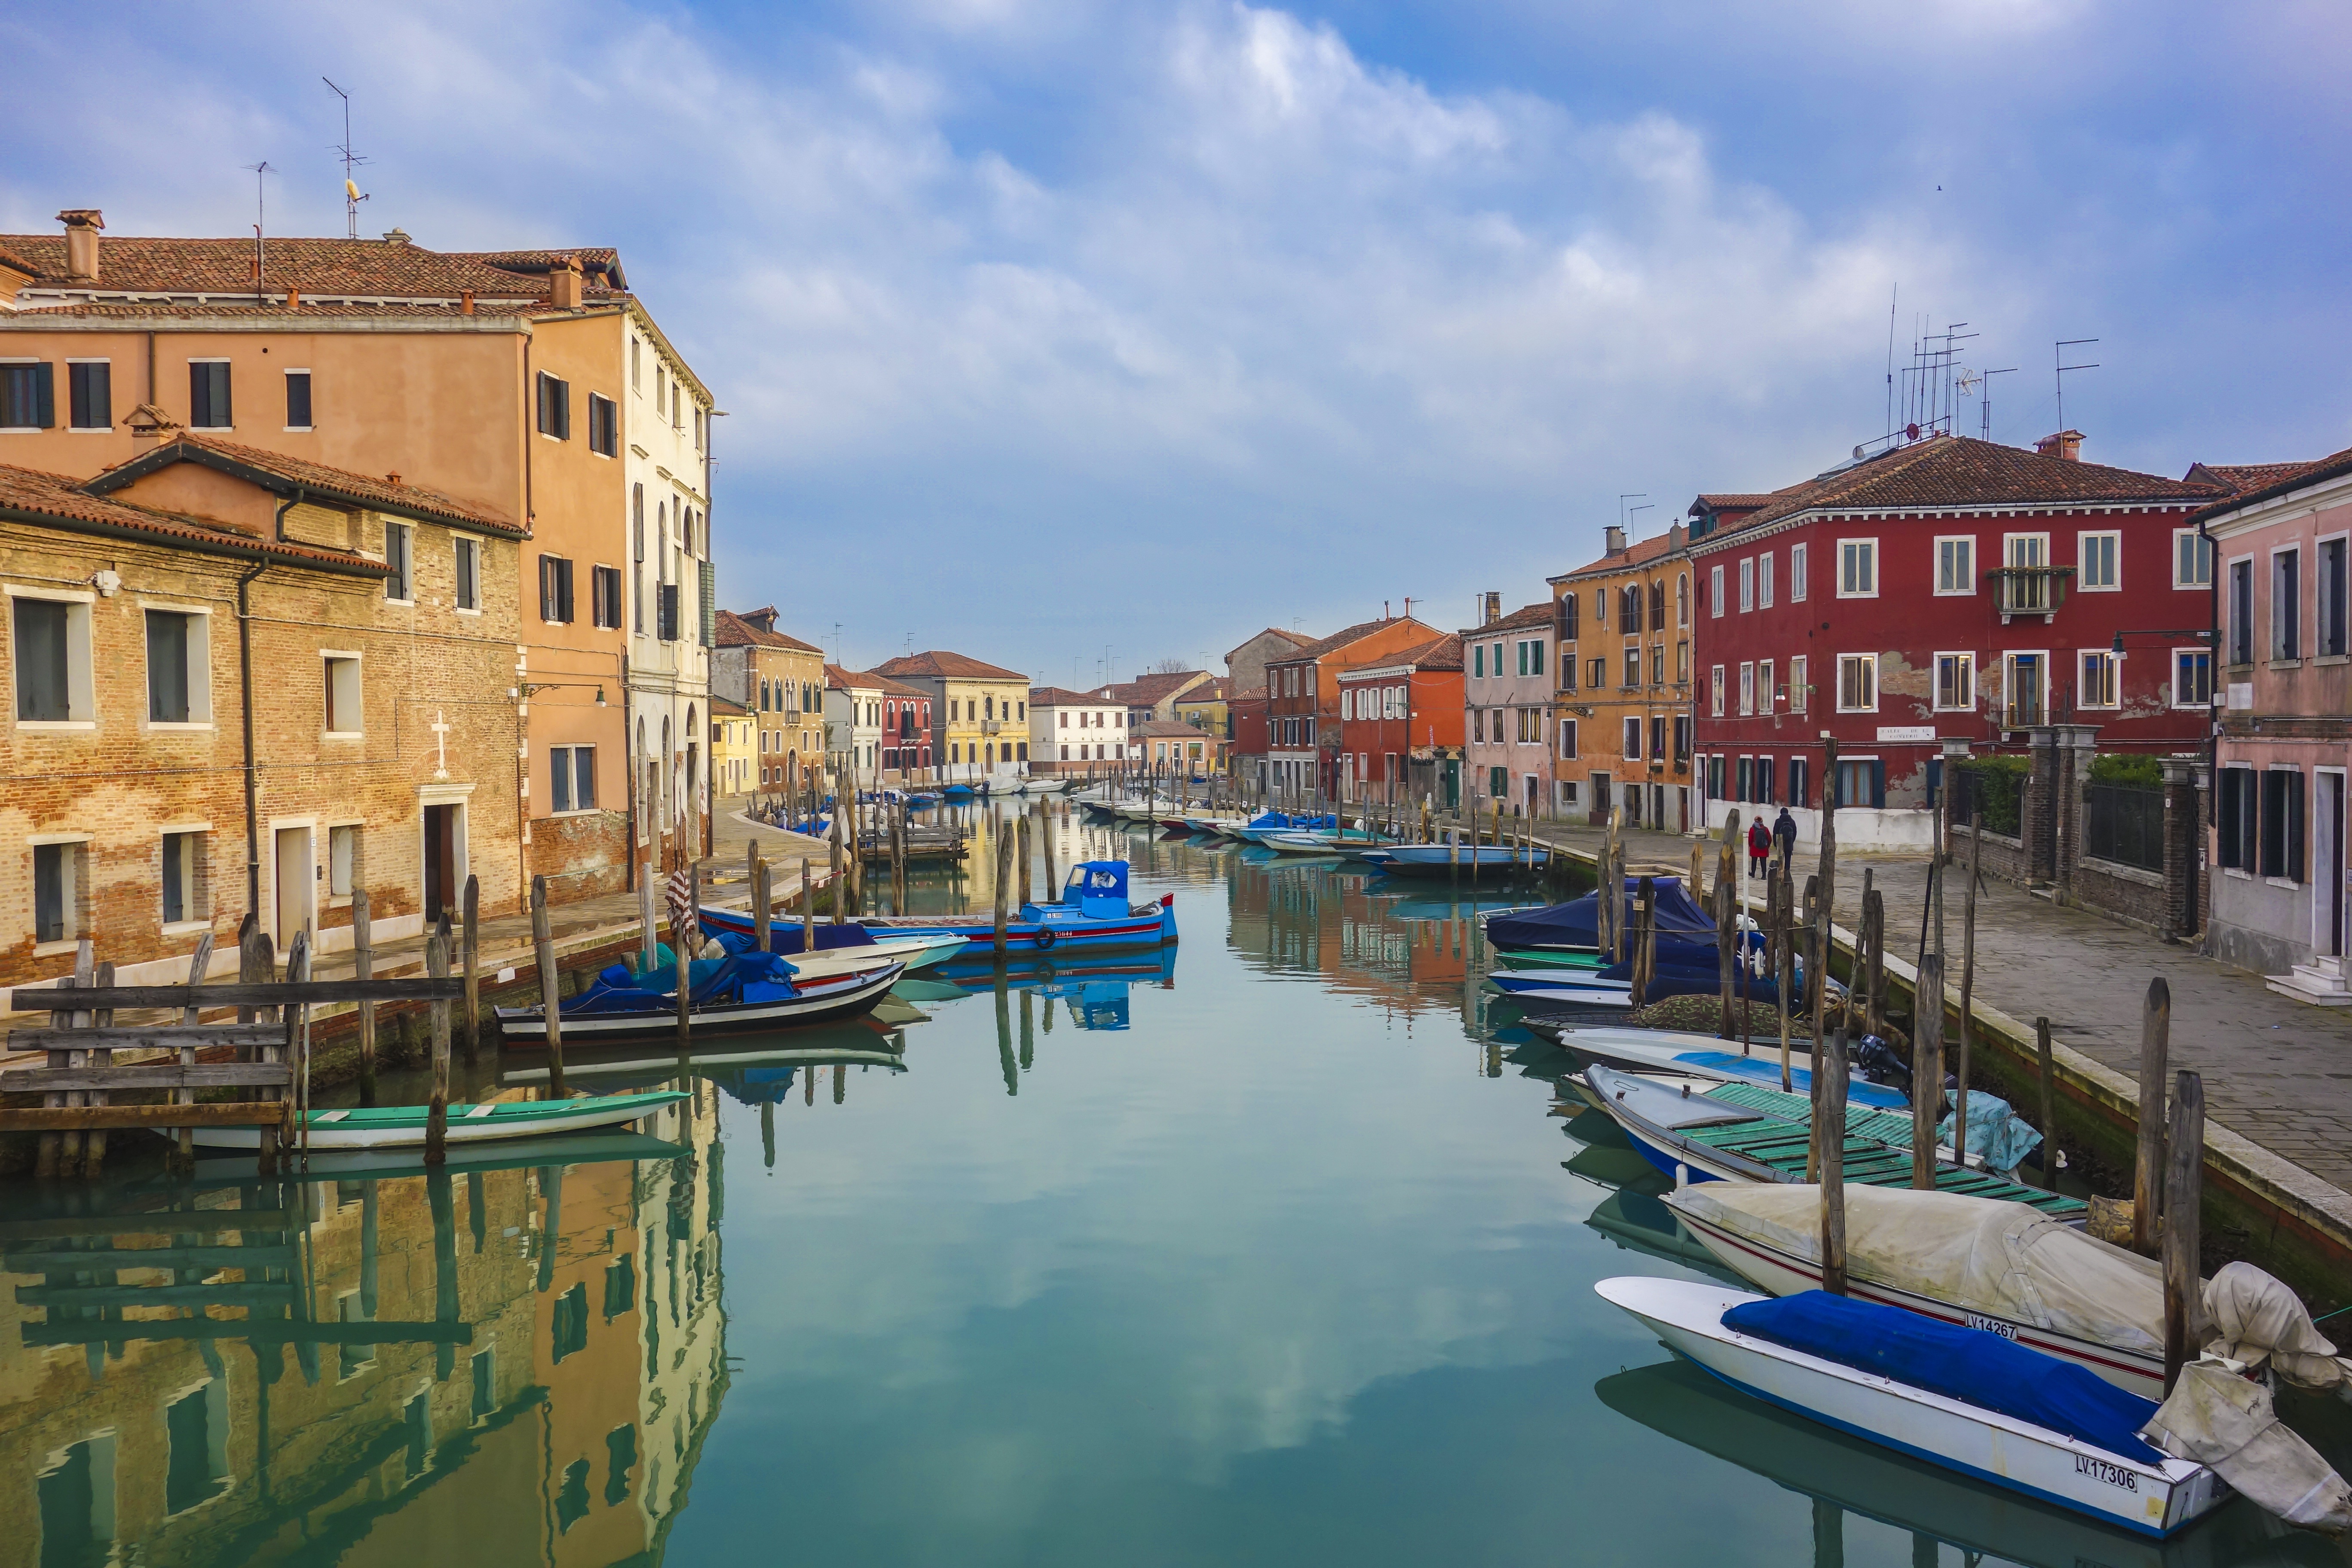
water, dock, town, city, river, canal, cityscape, vacation, travel, boot, vehicle, holiday, italy, harbor, venice, marina, port, waterway, body of water, holidays, venezia, channel, murano, town on the river, landform, glass island, localities, geographical feature